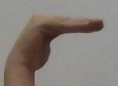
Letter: haa